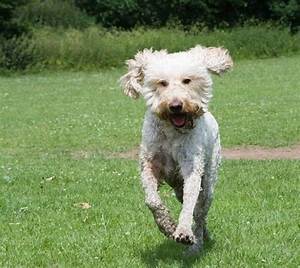
Label: dog